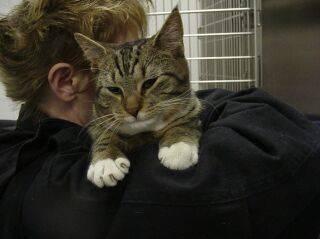
cat